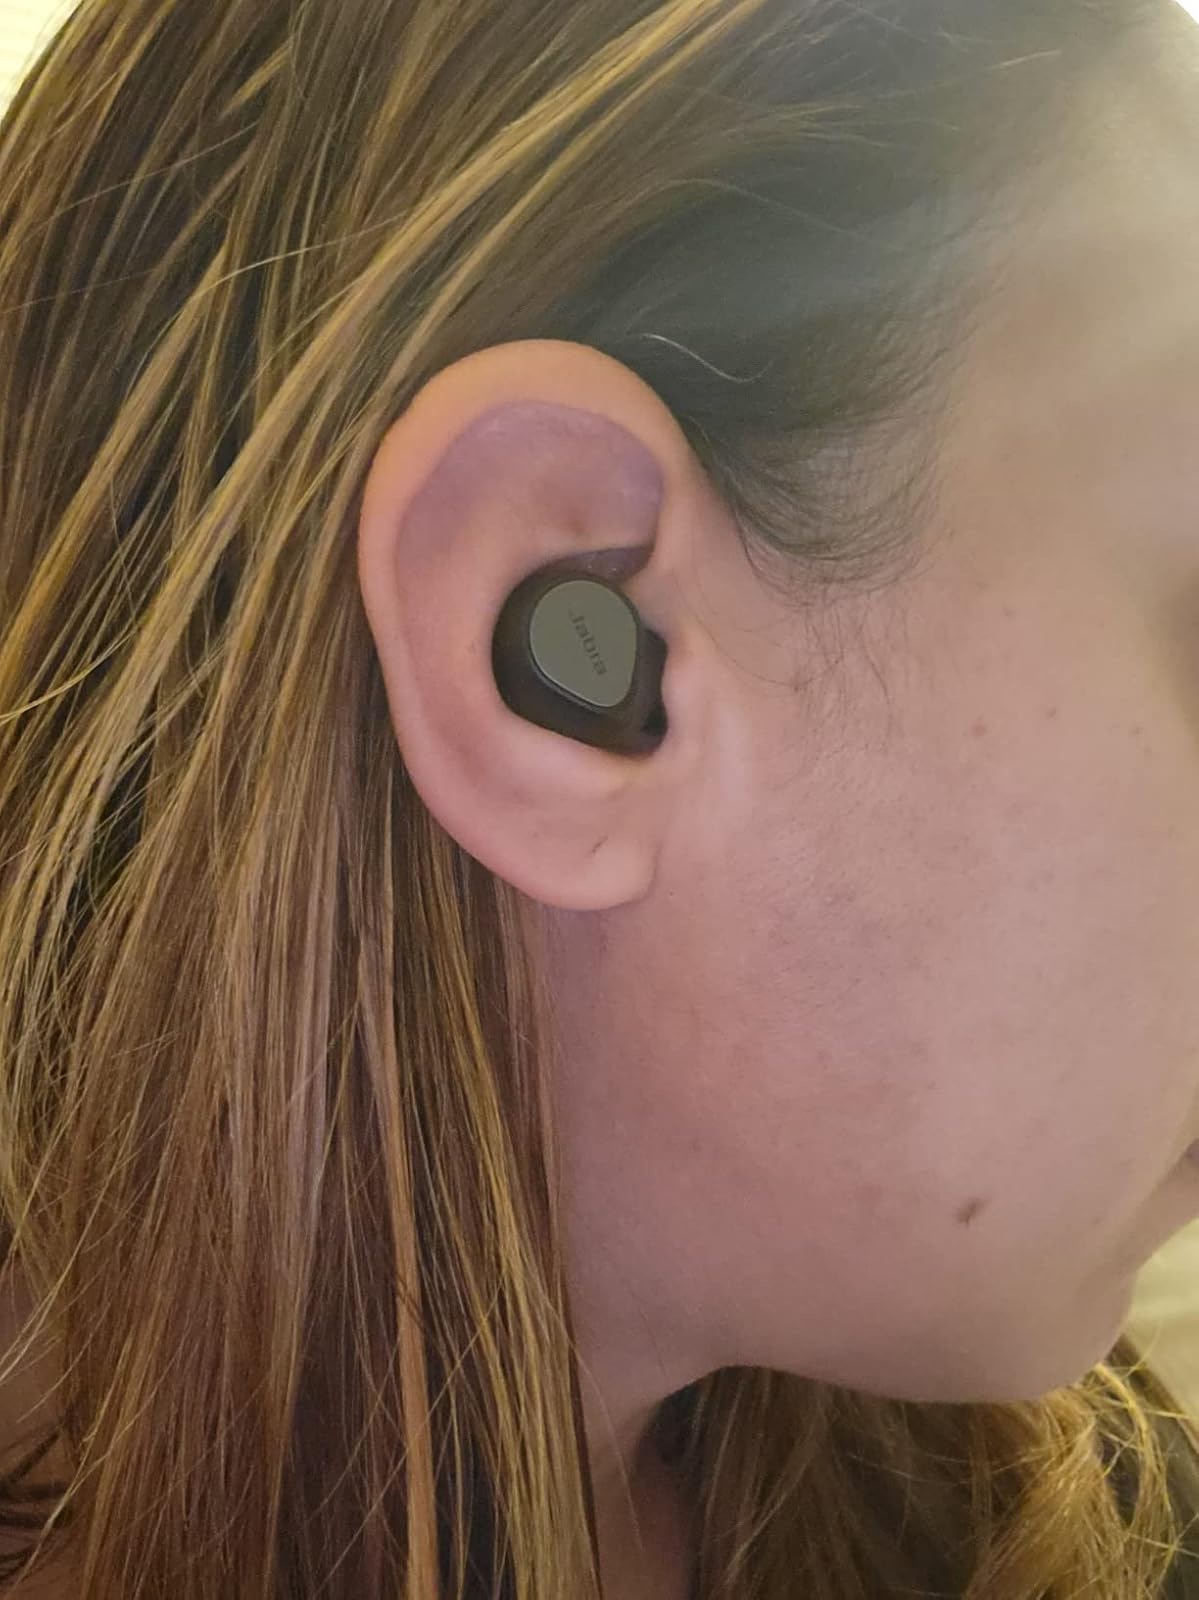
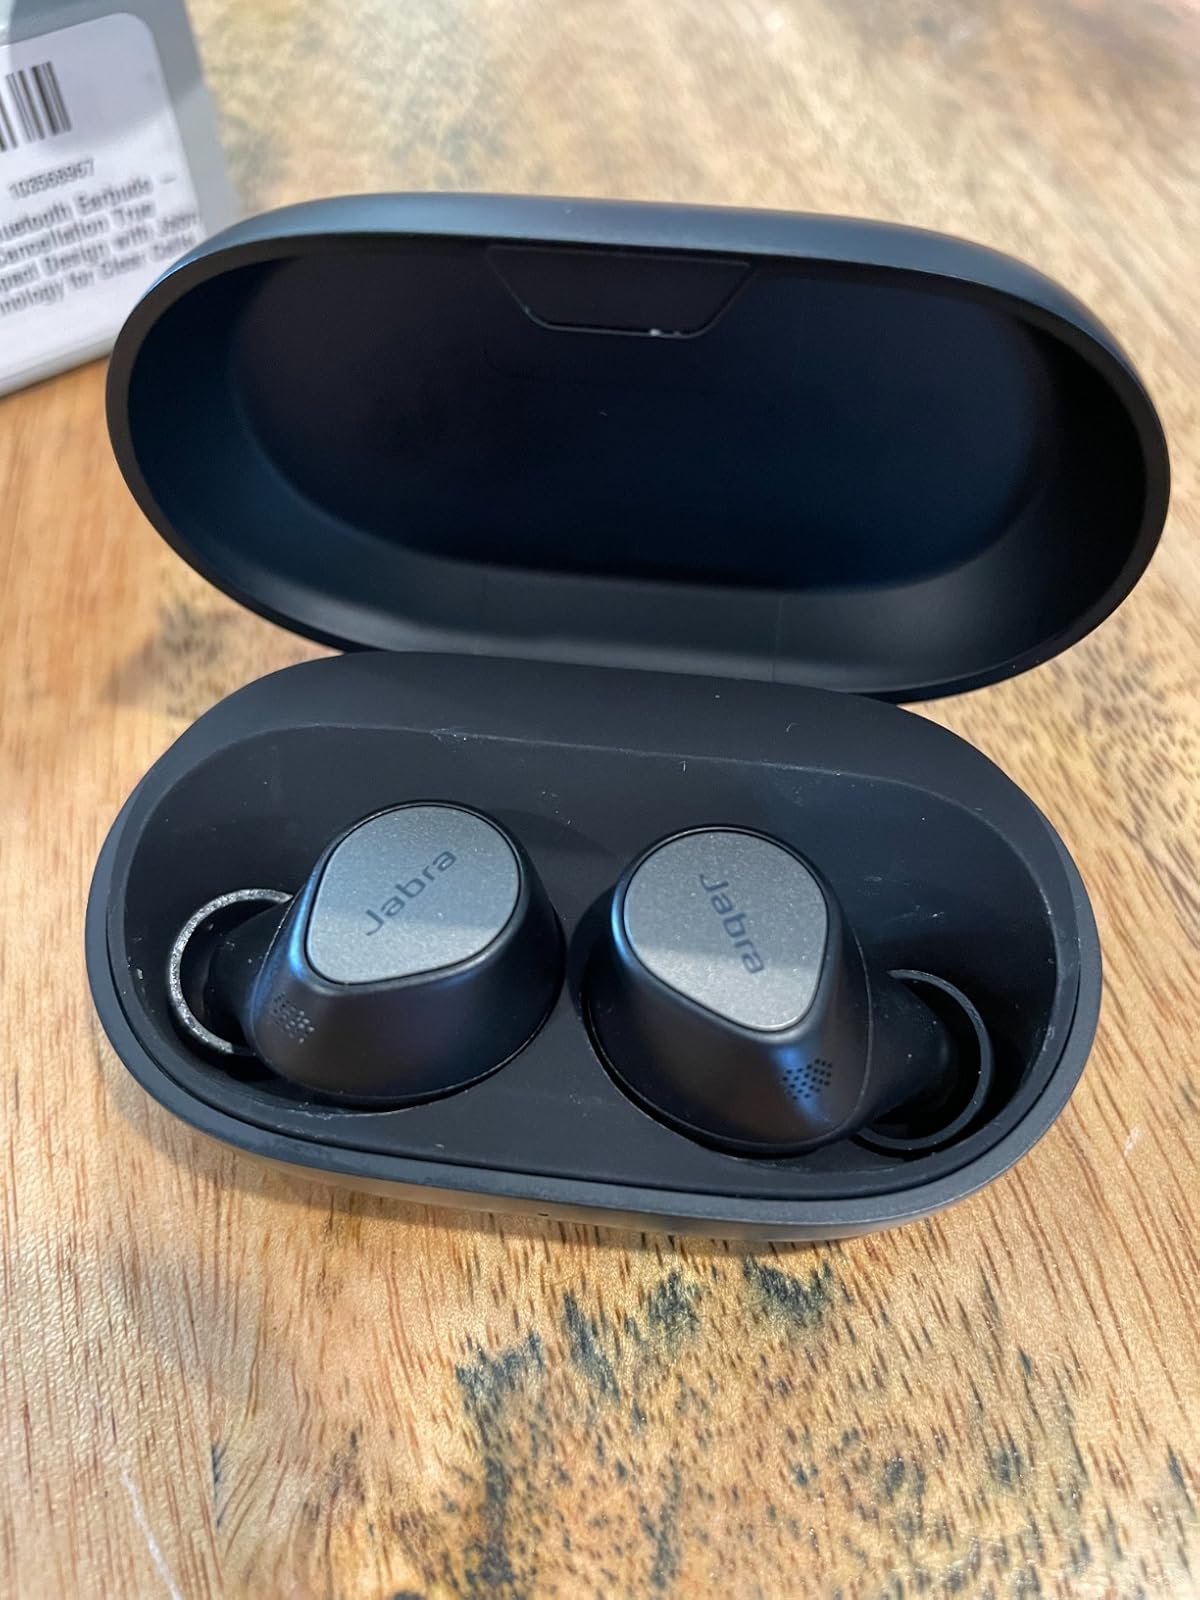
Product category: earbuds
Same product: yes